U.S. Route 60 in Virginia

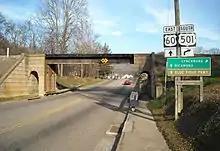
US 60 east at the junction with US 501 in Buena Vista

From Lexington, US 60 runs easterly across the Blue Ridge Mountains. The switchbacks and grades along the crossing of the Blue Ridge Mountains still used by U.S. 60 combine to form a very hilly and treacherous section. The east of Lexington become virtually impassable by most vehicles during inclement weather, particularly snow and ice. A short distance east of Interstate 81, as it passes through Buena Vista, even before leaving the city limits, the roadway immediately begins a steep climb. The roadway has many switchbacks and on both the eastern and western slopes, with White's Gap at the peak. After descending on the eastern side, travelers reach Amherst, where Route 60 intersects north–south U.S. Route 29.